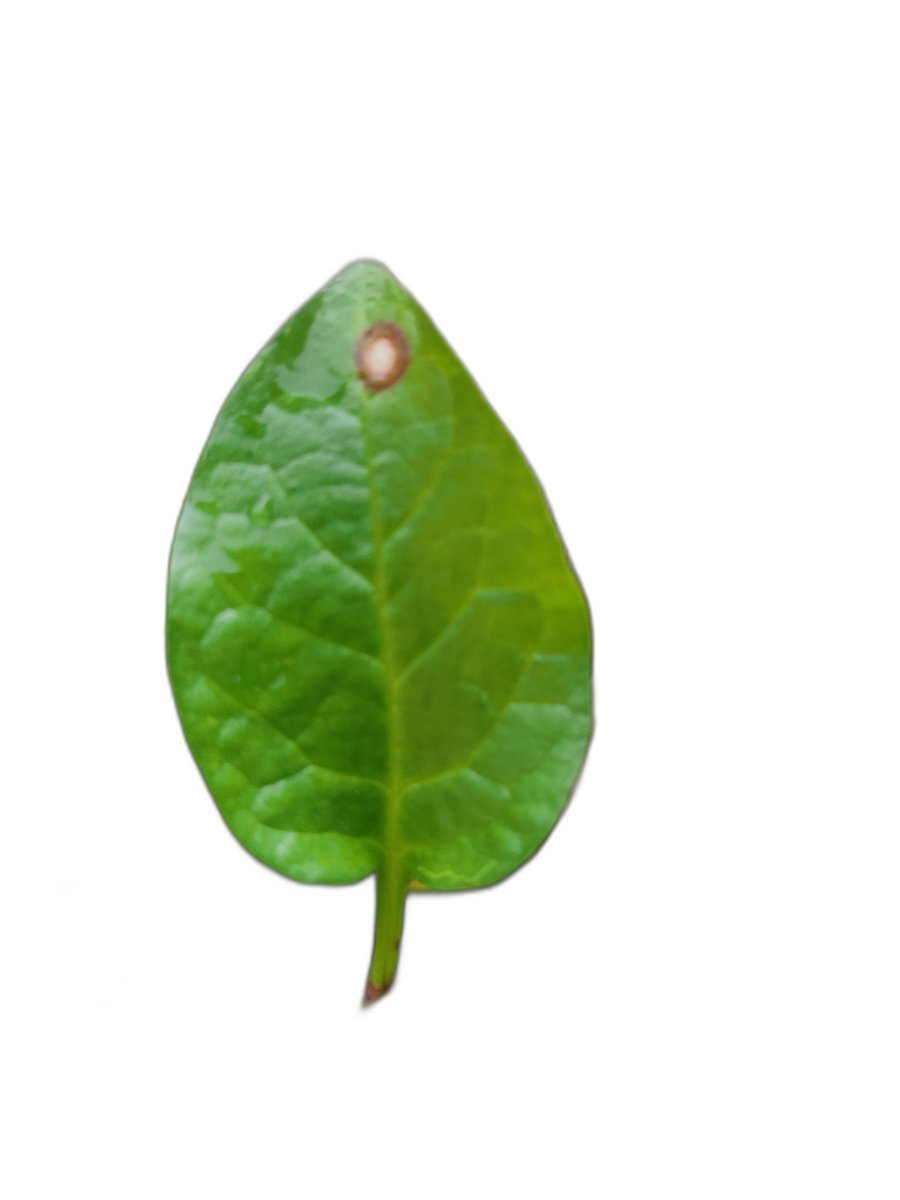
Label: Bacterial-Spot